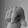
ASL letter: Q